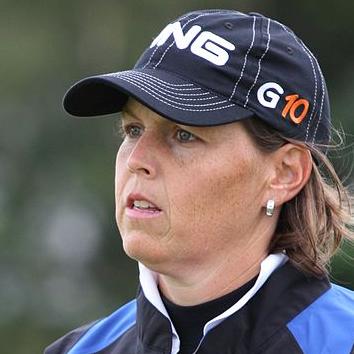
Age: 35